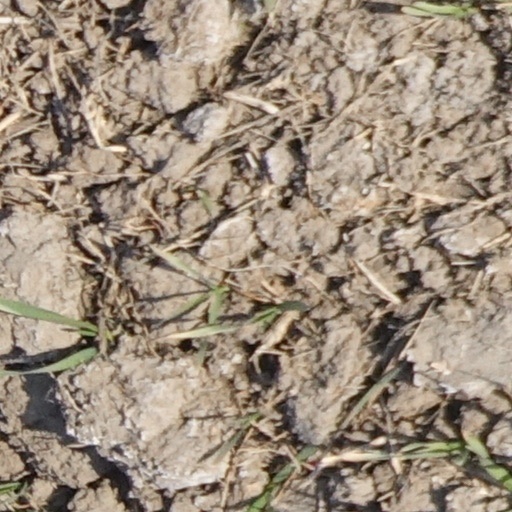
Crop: wheat